Lambaré (chieftain)

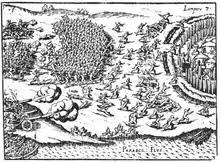
Engraving from 1599 illustrating explorer Ulrich Schmidl's chronicles of 1534–1554 in the Río de la Plata basin, depicting a batlle in Lambaré between the Guaraní and the Spanish "conquistadors".

According to some historias, the name Lambaré comes from Lampere, coined by explorer Ulrich Schmidl in his 1567 book "Derrotero y viaje a España y las Indias", the chronicles of his time in the Río de la Plata basin between 1534 and 1554.